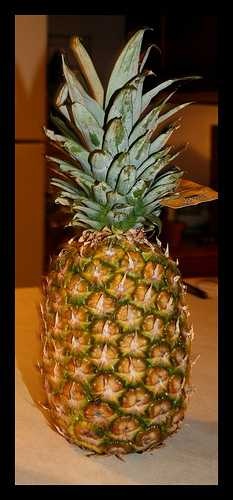
Label: Pineapple